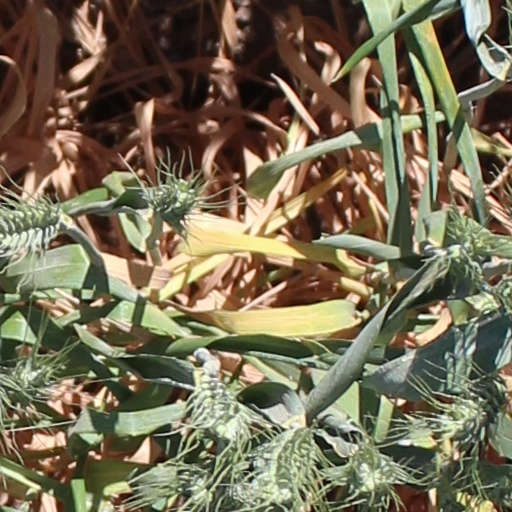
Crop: wheat